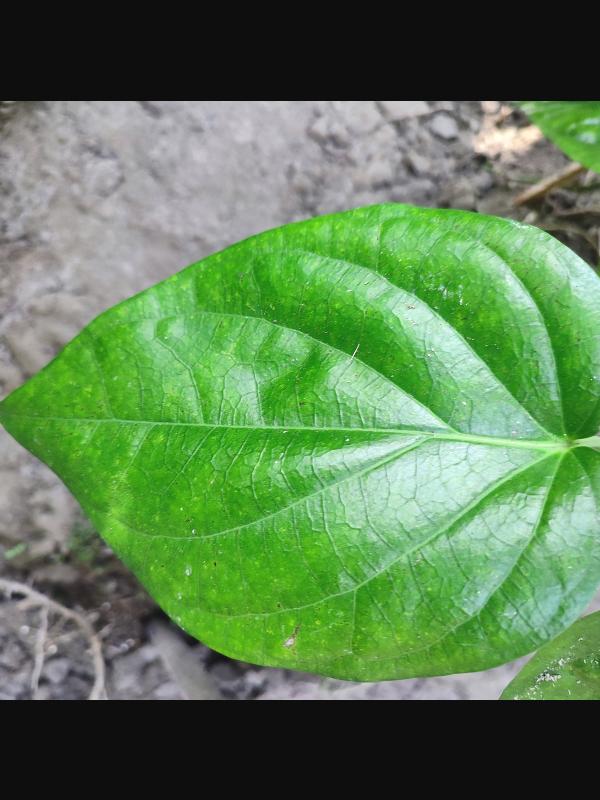
Label: Healthy_Leaf